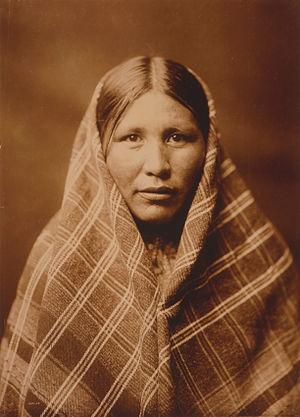
Femme Nespelem photographiée par Edward Sheriff Curtis.
Les Nespelem sont une ethnie amérindienne de la réserve indienne de Colville dans l'État de Washington aux États-Unis, près de la Nespelem.